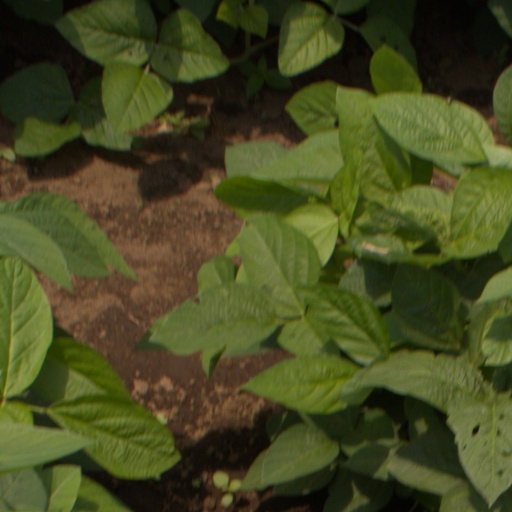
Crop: soybean